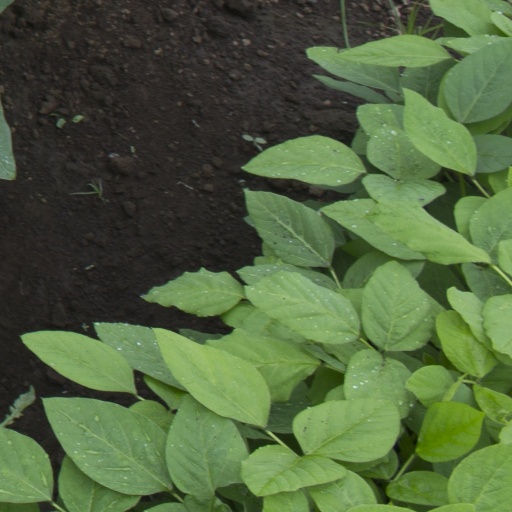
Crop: soybean